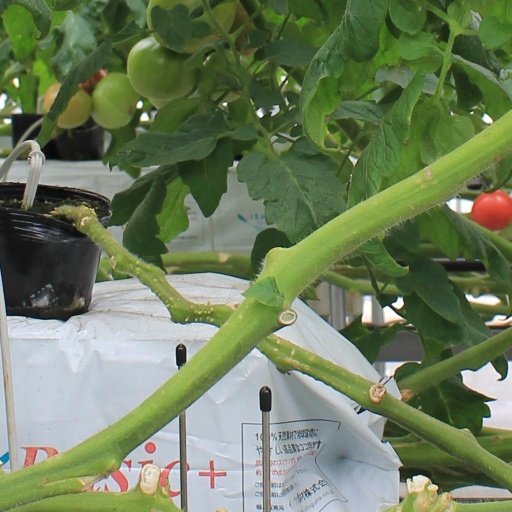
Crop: tomato